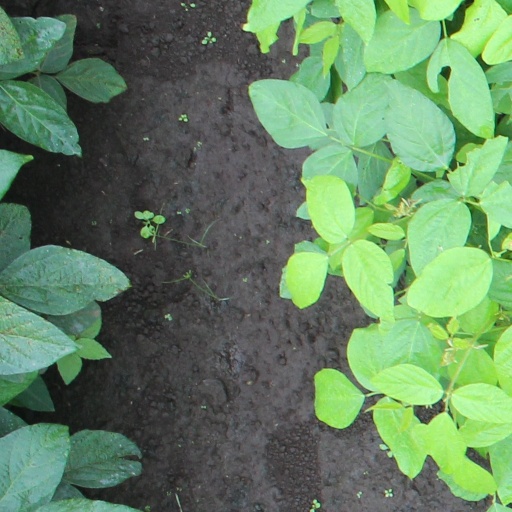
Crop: soybean